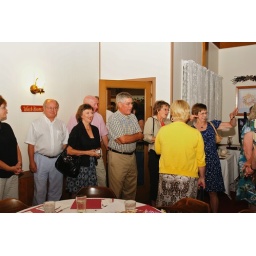
Debbie Geiger with spouses. Laura Meents back to camera, Margaret McTaggart by door and Jeanne Williams in blue